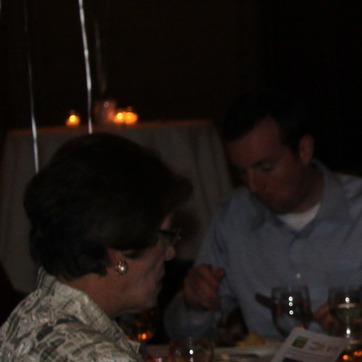
Material: hair